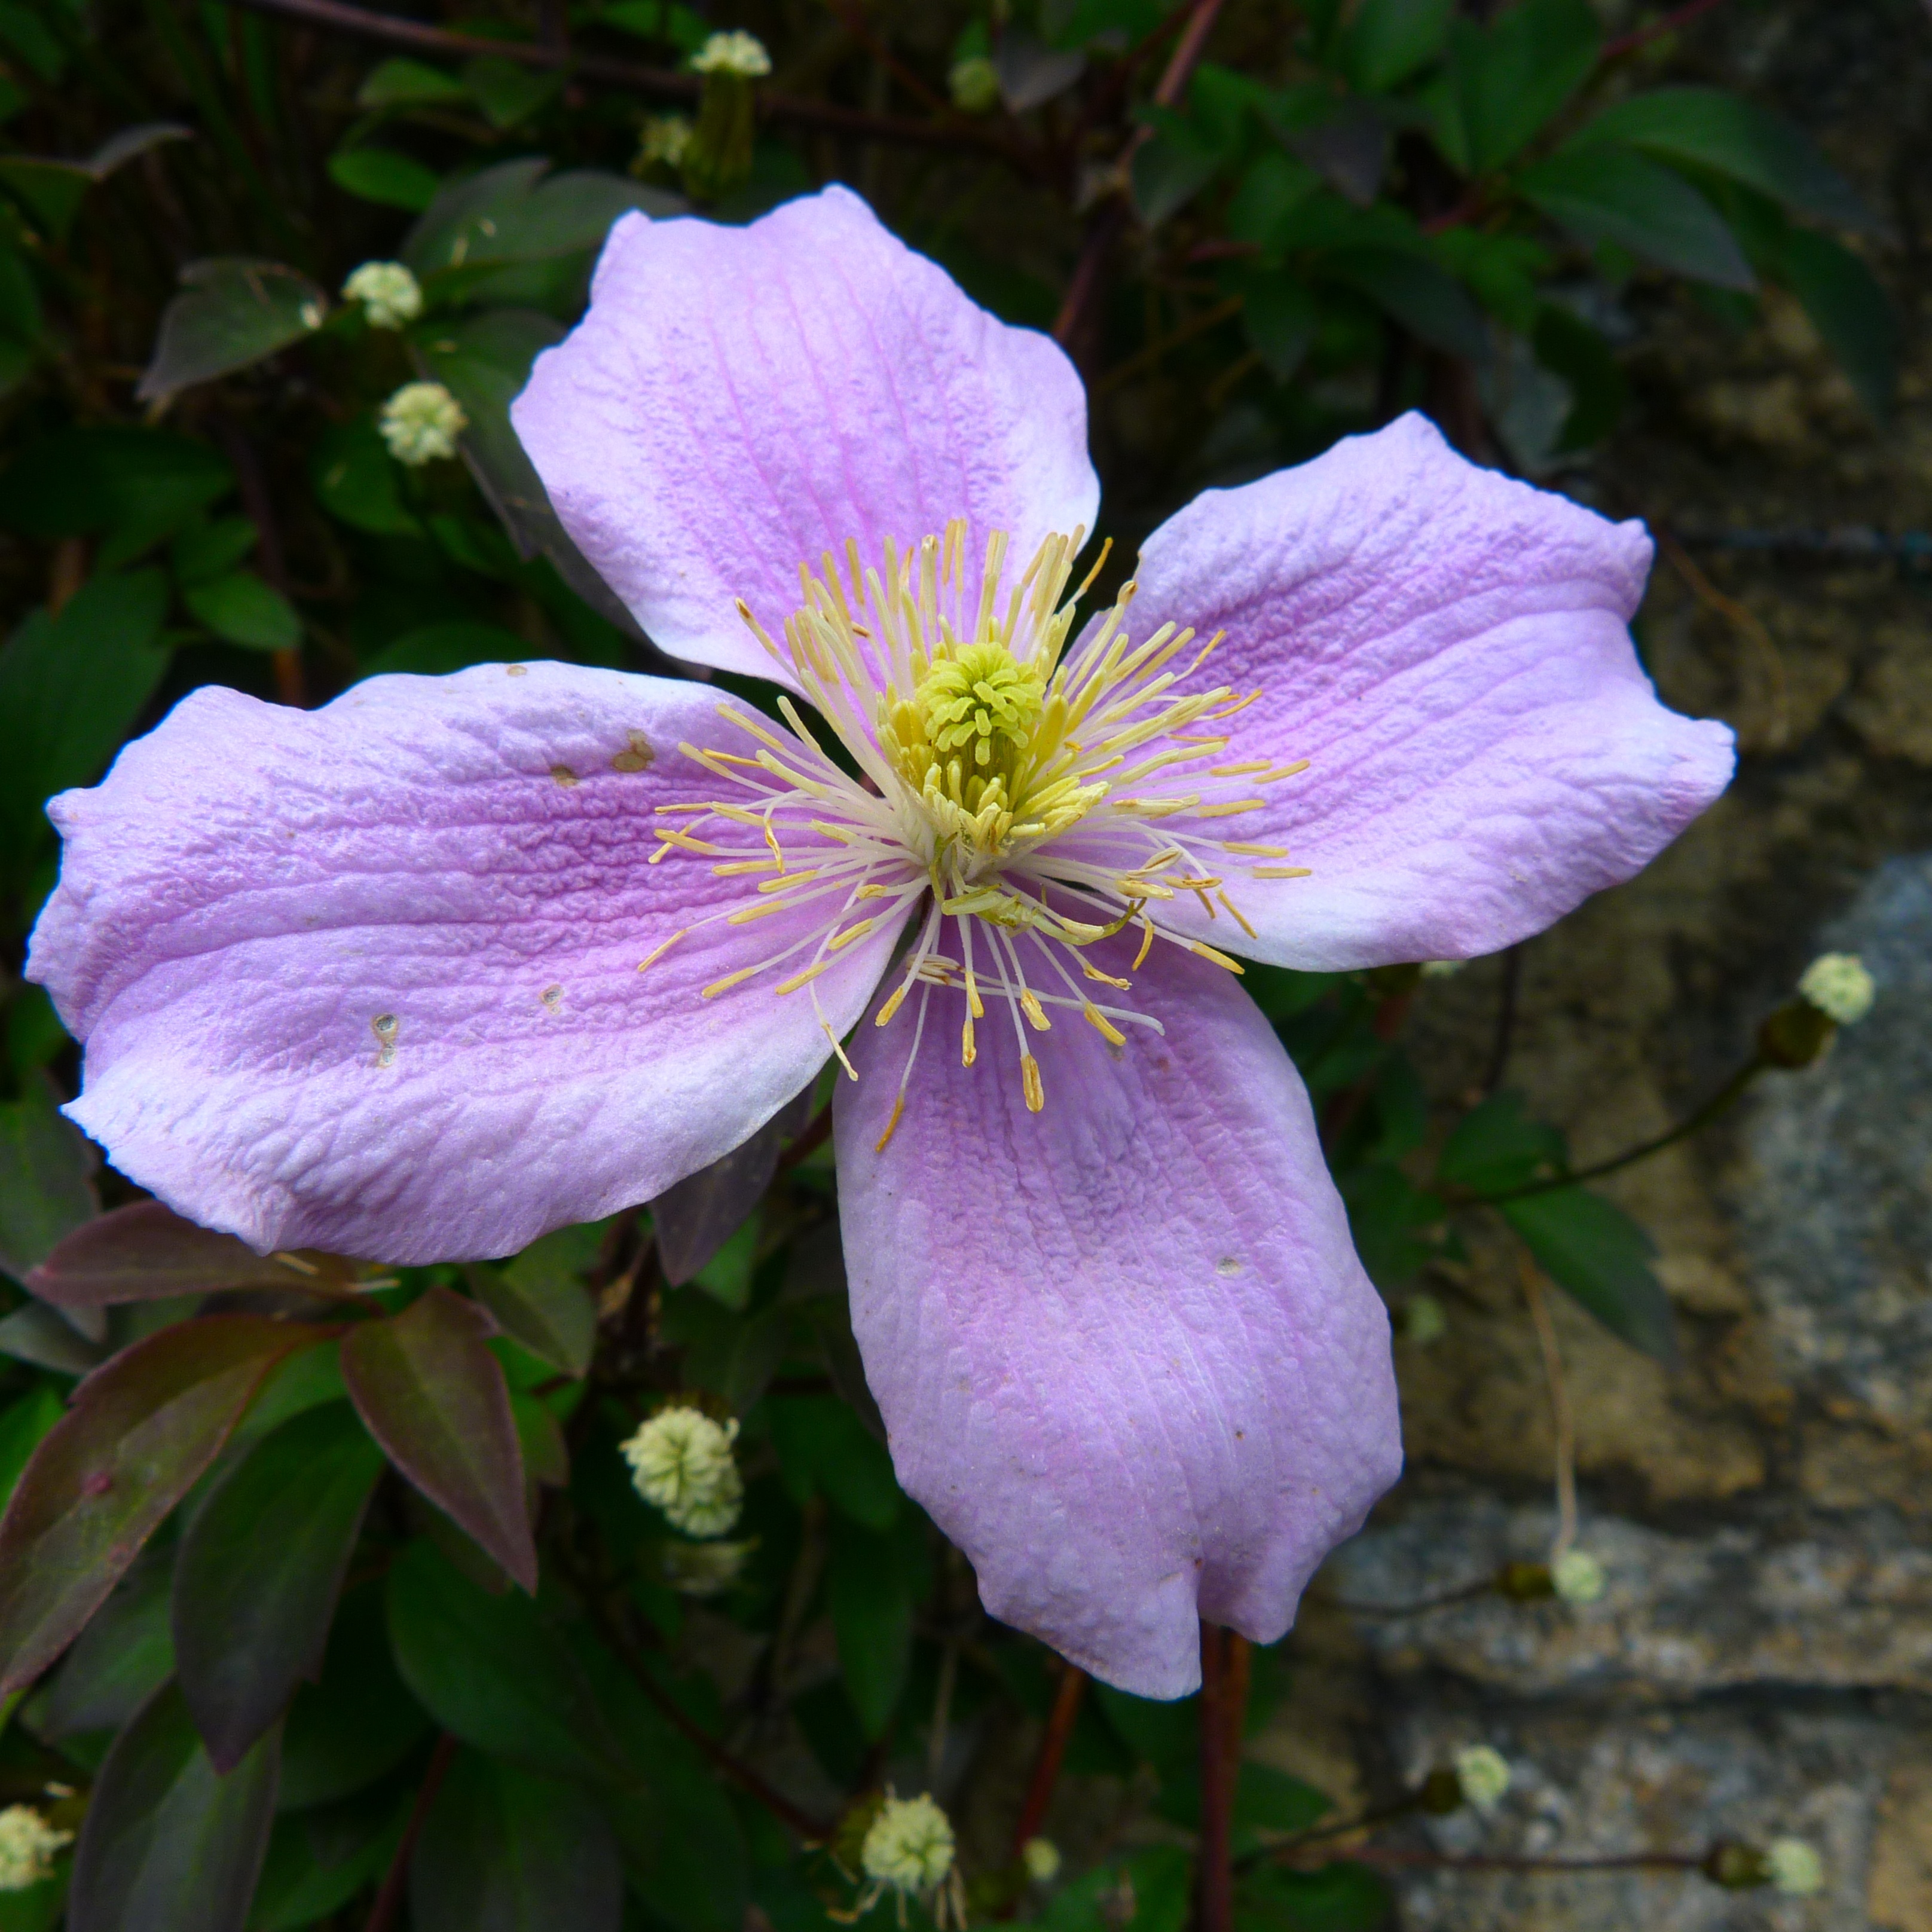
blossom, plant, flower, purple, petal, spring, macro, botany, garden, flora, wildflower, pistil, clematis, flowering, blossomed, flowering plant, land plant